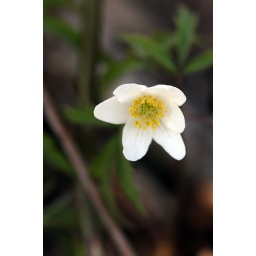
We have these flowers around our house everywhere and so much that ground looks white.